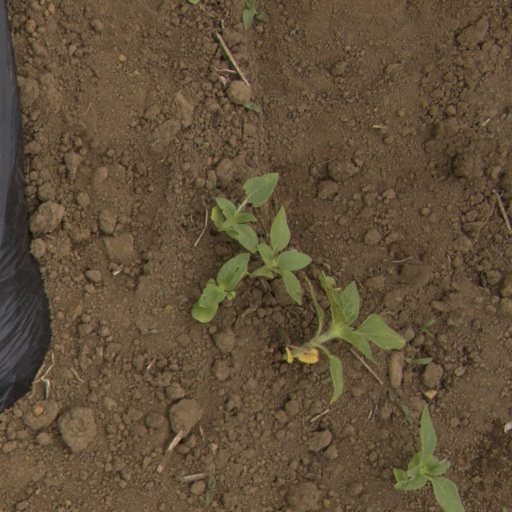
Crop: Jerusalem artichoke